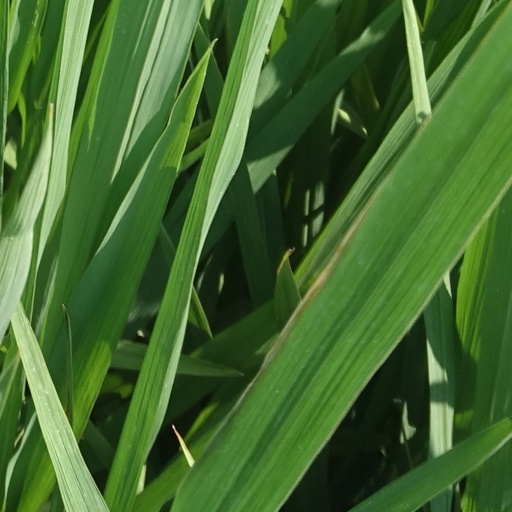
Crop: rice